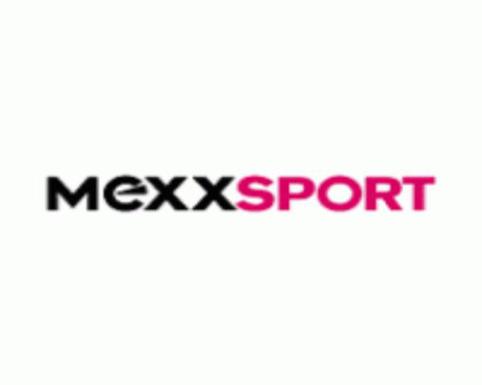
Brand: mexx
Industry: Clothes